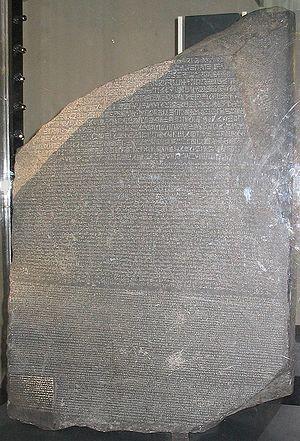
L’écriture hiéroglyphique égyptienne est un système d'écriture figurative : les caractères qui la composent représentent en effet des objets divers, — naturels ou produits par l'Homme —, tels que des plantes, des figures de dieux, d'humains et d'animaux, etc. Les égyptologues y distinguent traditionnellement trois catégories de signes :
La multiscripturalité est l’usage simultané ou concurrentiel de plusieurs formes d’écriture au sein d’une même langue. Elle peut être orthographique ou graphique. La forme la plus courante est la présence de deux formes d’écriture, d’où le terme de biscripturalité.